Leckott Zamora

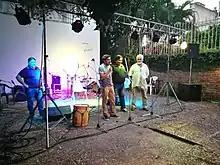
Lecko Zamora at the anniversary of the Chelaalapí Qom Choir.

Audencio “Leckott” Zamora (El Algarrobal, Misión Chaqueña, 1948) is a writer, musician, journalist, cultural model and artisan of the Wichí people. He lived many years in Venezuela and currently resides in Puerto Tirol, Chaco Province. He has written several books about Wichí culture, and helped in several newspaper and scientific articles related to the rights, health and education of indigenous peoples.